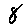
Label: 8